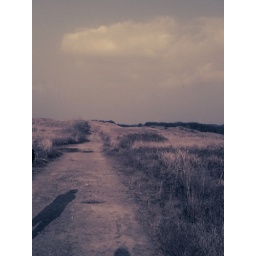
near sand area Shindoori beach